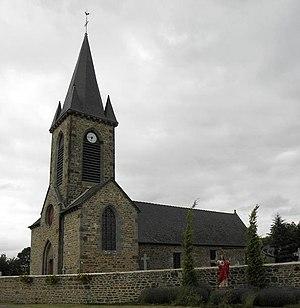
L'église Sainte-Anne à Lourmais (35).
Lourmais est une commune française située dans le département d'Ille-et-Vilaine en région Bretagne, peuplée de 326 habitants.